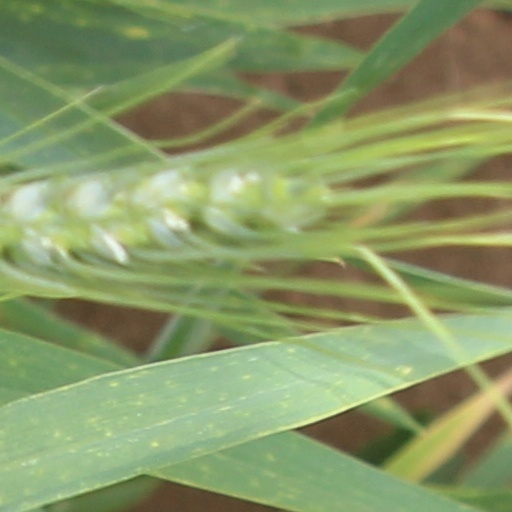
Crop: wheat